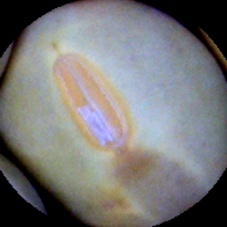
Label: Immature